The Musicians (Caravaggio)

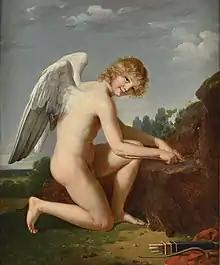
Cupid sharpening his arrows, painting by Robert Lefèvre exhibited at the Salon of 1798 (n°260)

This was one of Caravaggio's more challenging compositions and the artist placed the four figures closely together within the small space of the canvas—the placement of the figures in the composition display a relaxed front and back formation of the male subjects. The painting was in poor condition, and the music in the manuscript has been badly damaged by past restorations, although a tenor and an alto part can be made out. Andrew Graham-Dixon notes that despite this damage, the work's originality remains undimmed.